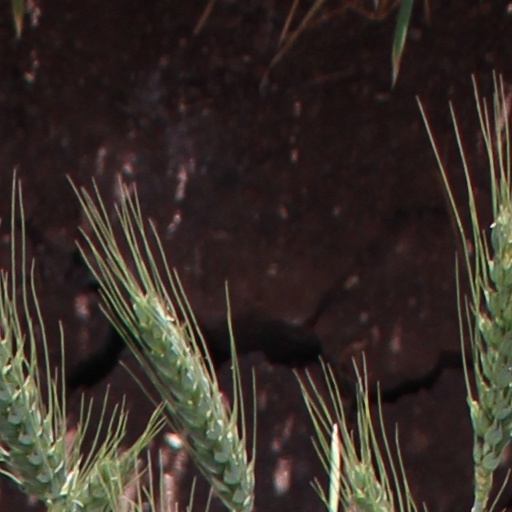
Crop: wheat